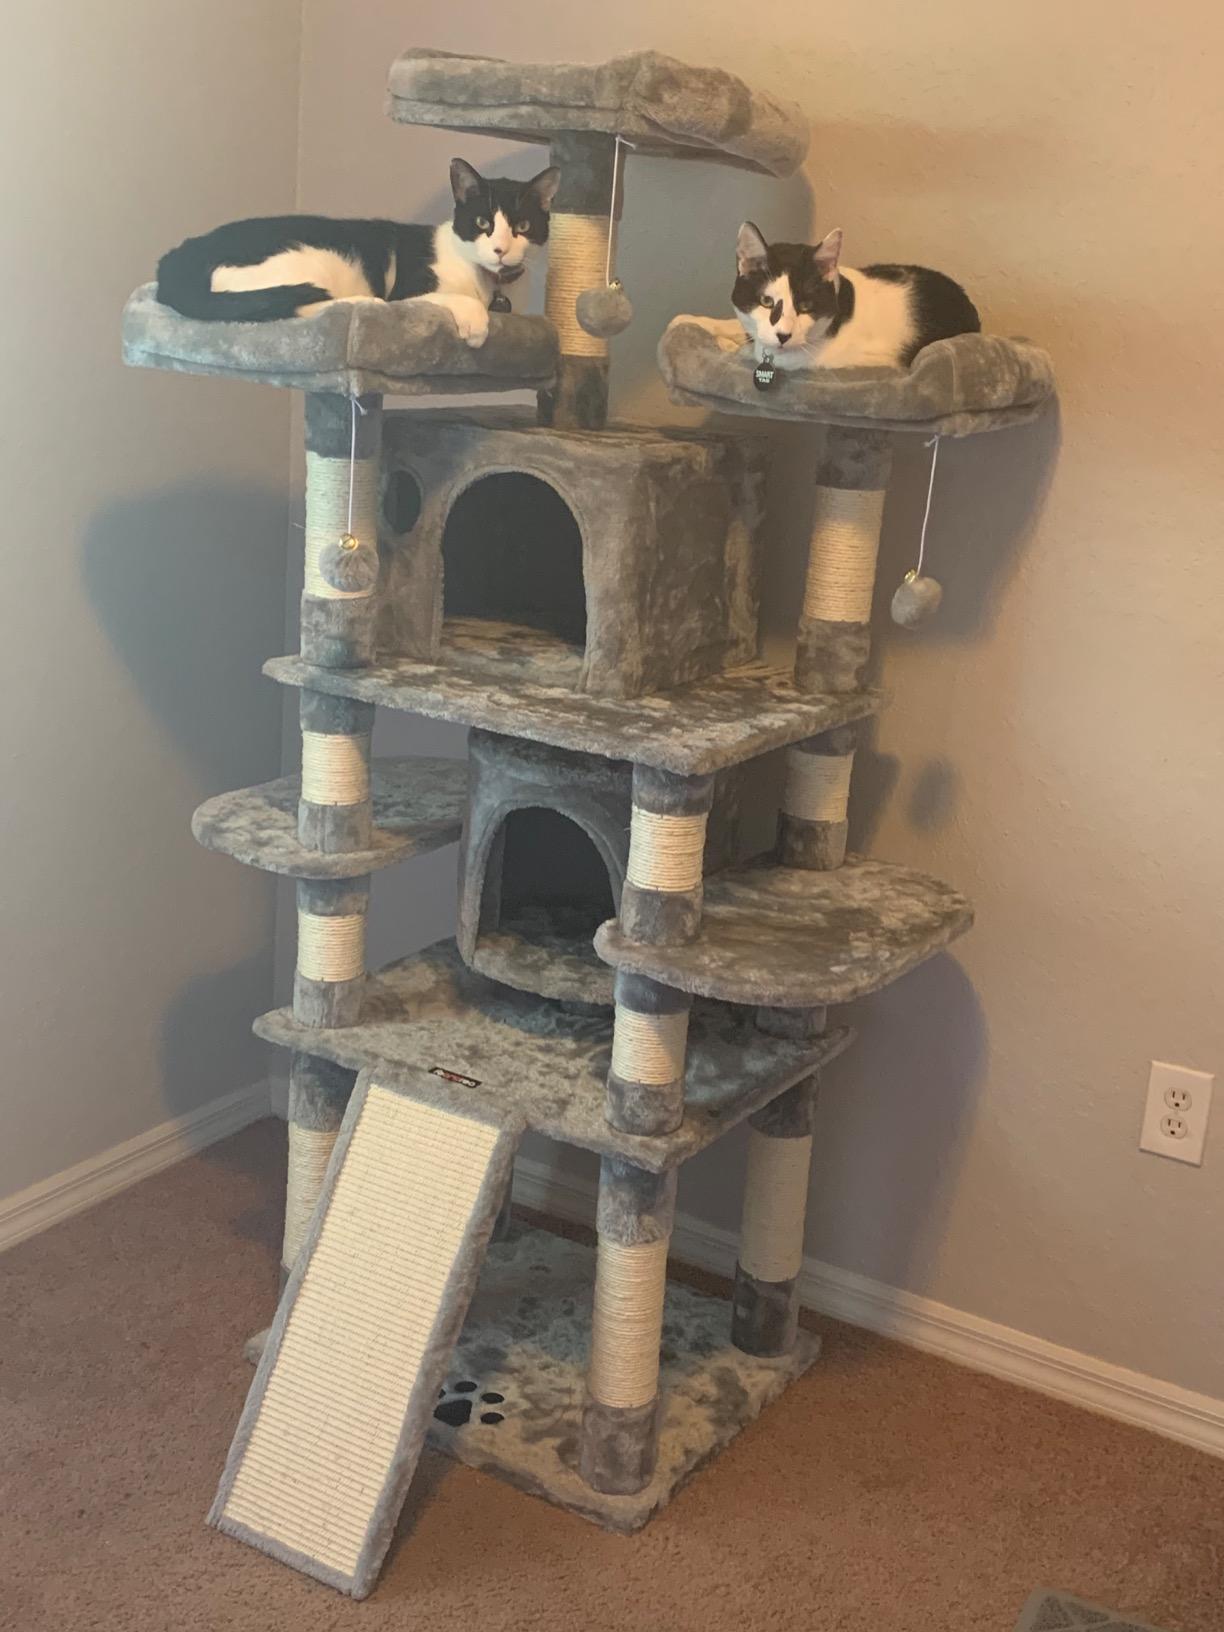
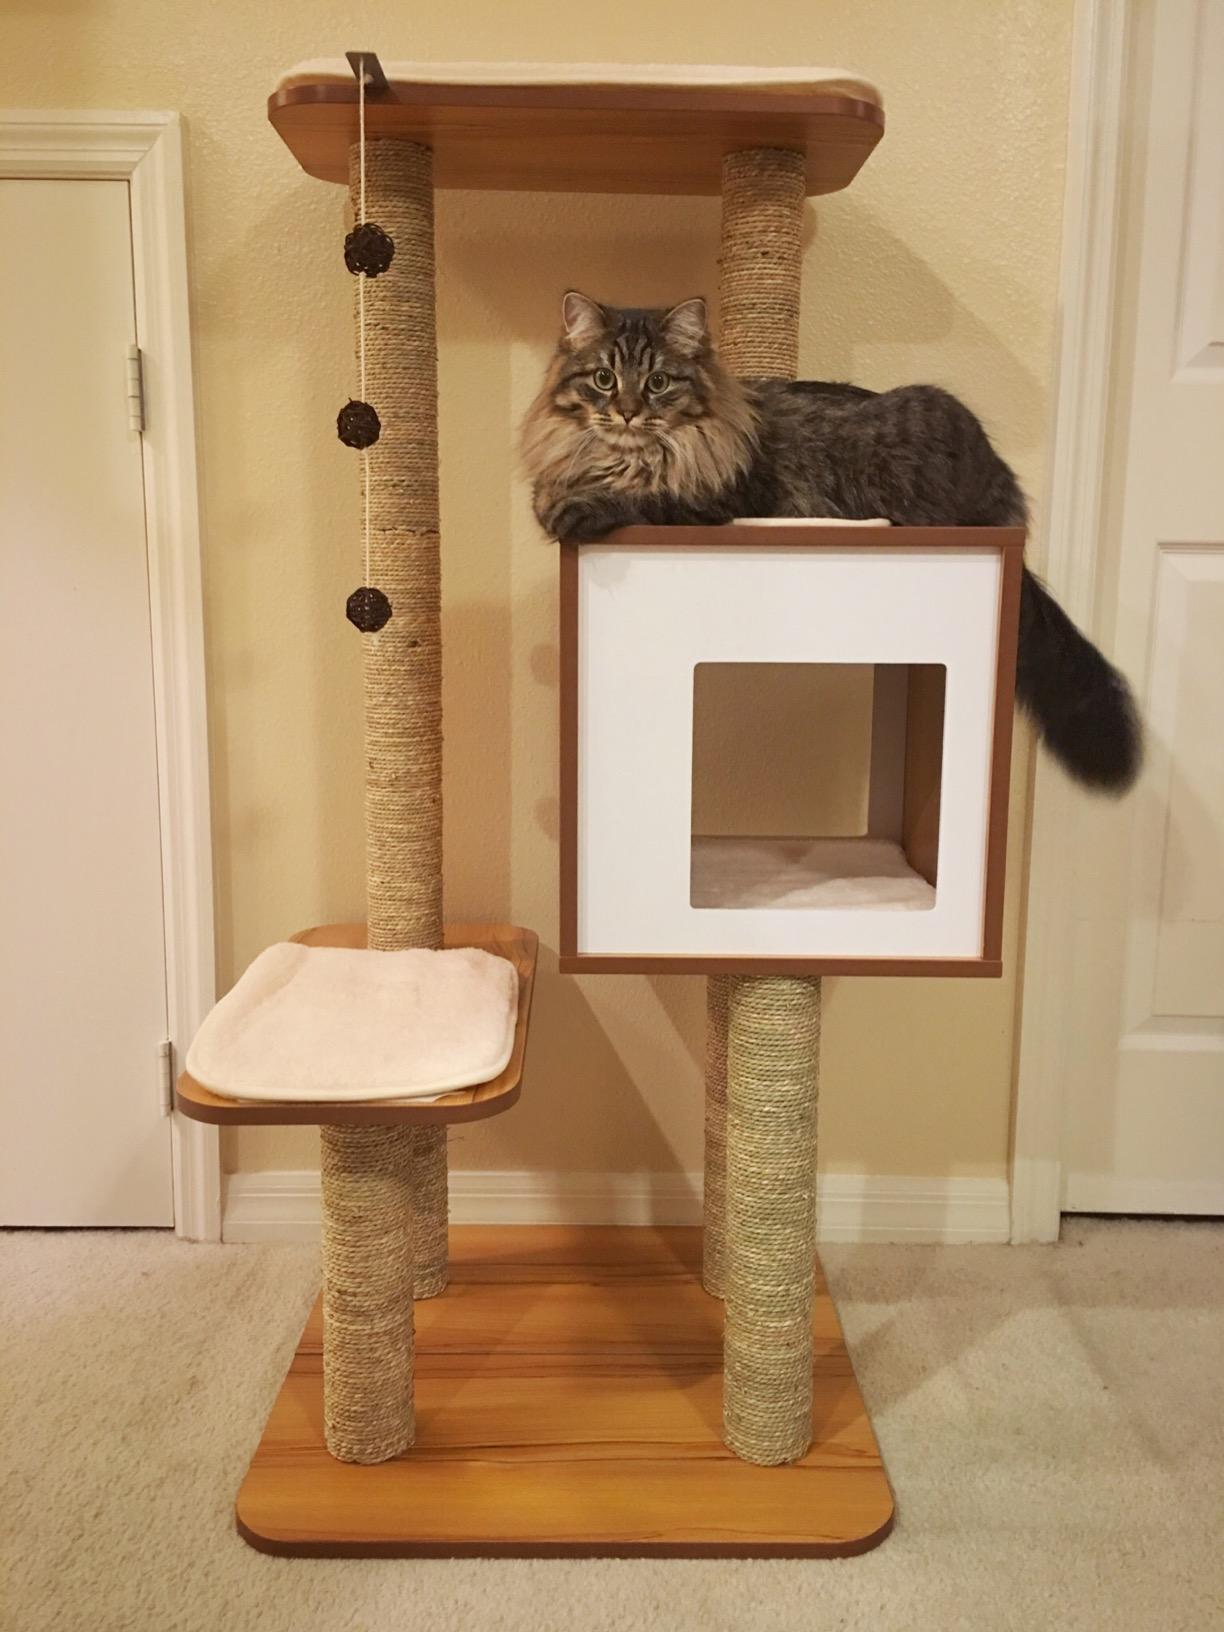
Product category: items_cat tree
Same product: no